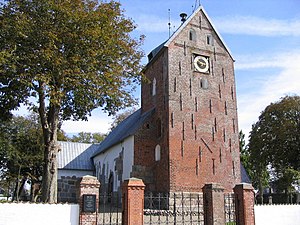
Højer Kirke
Højer Kirke
Højer Kirke ligger i Højer.